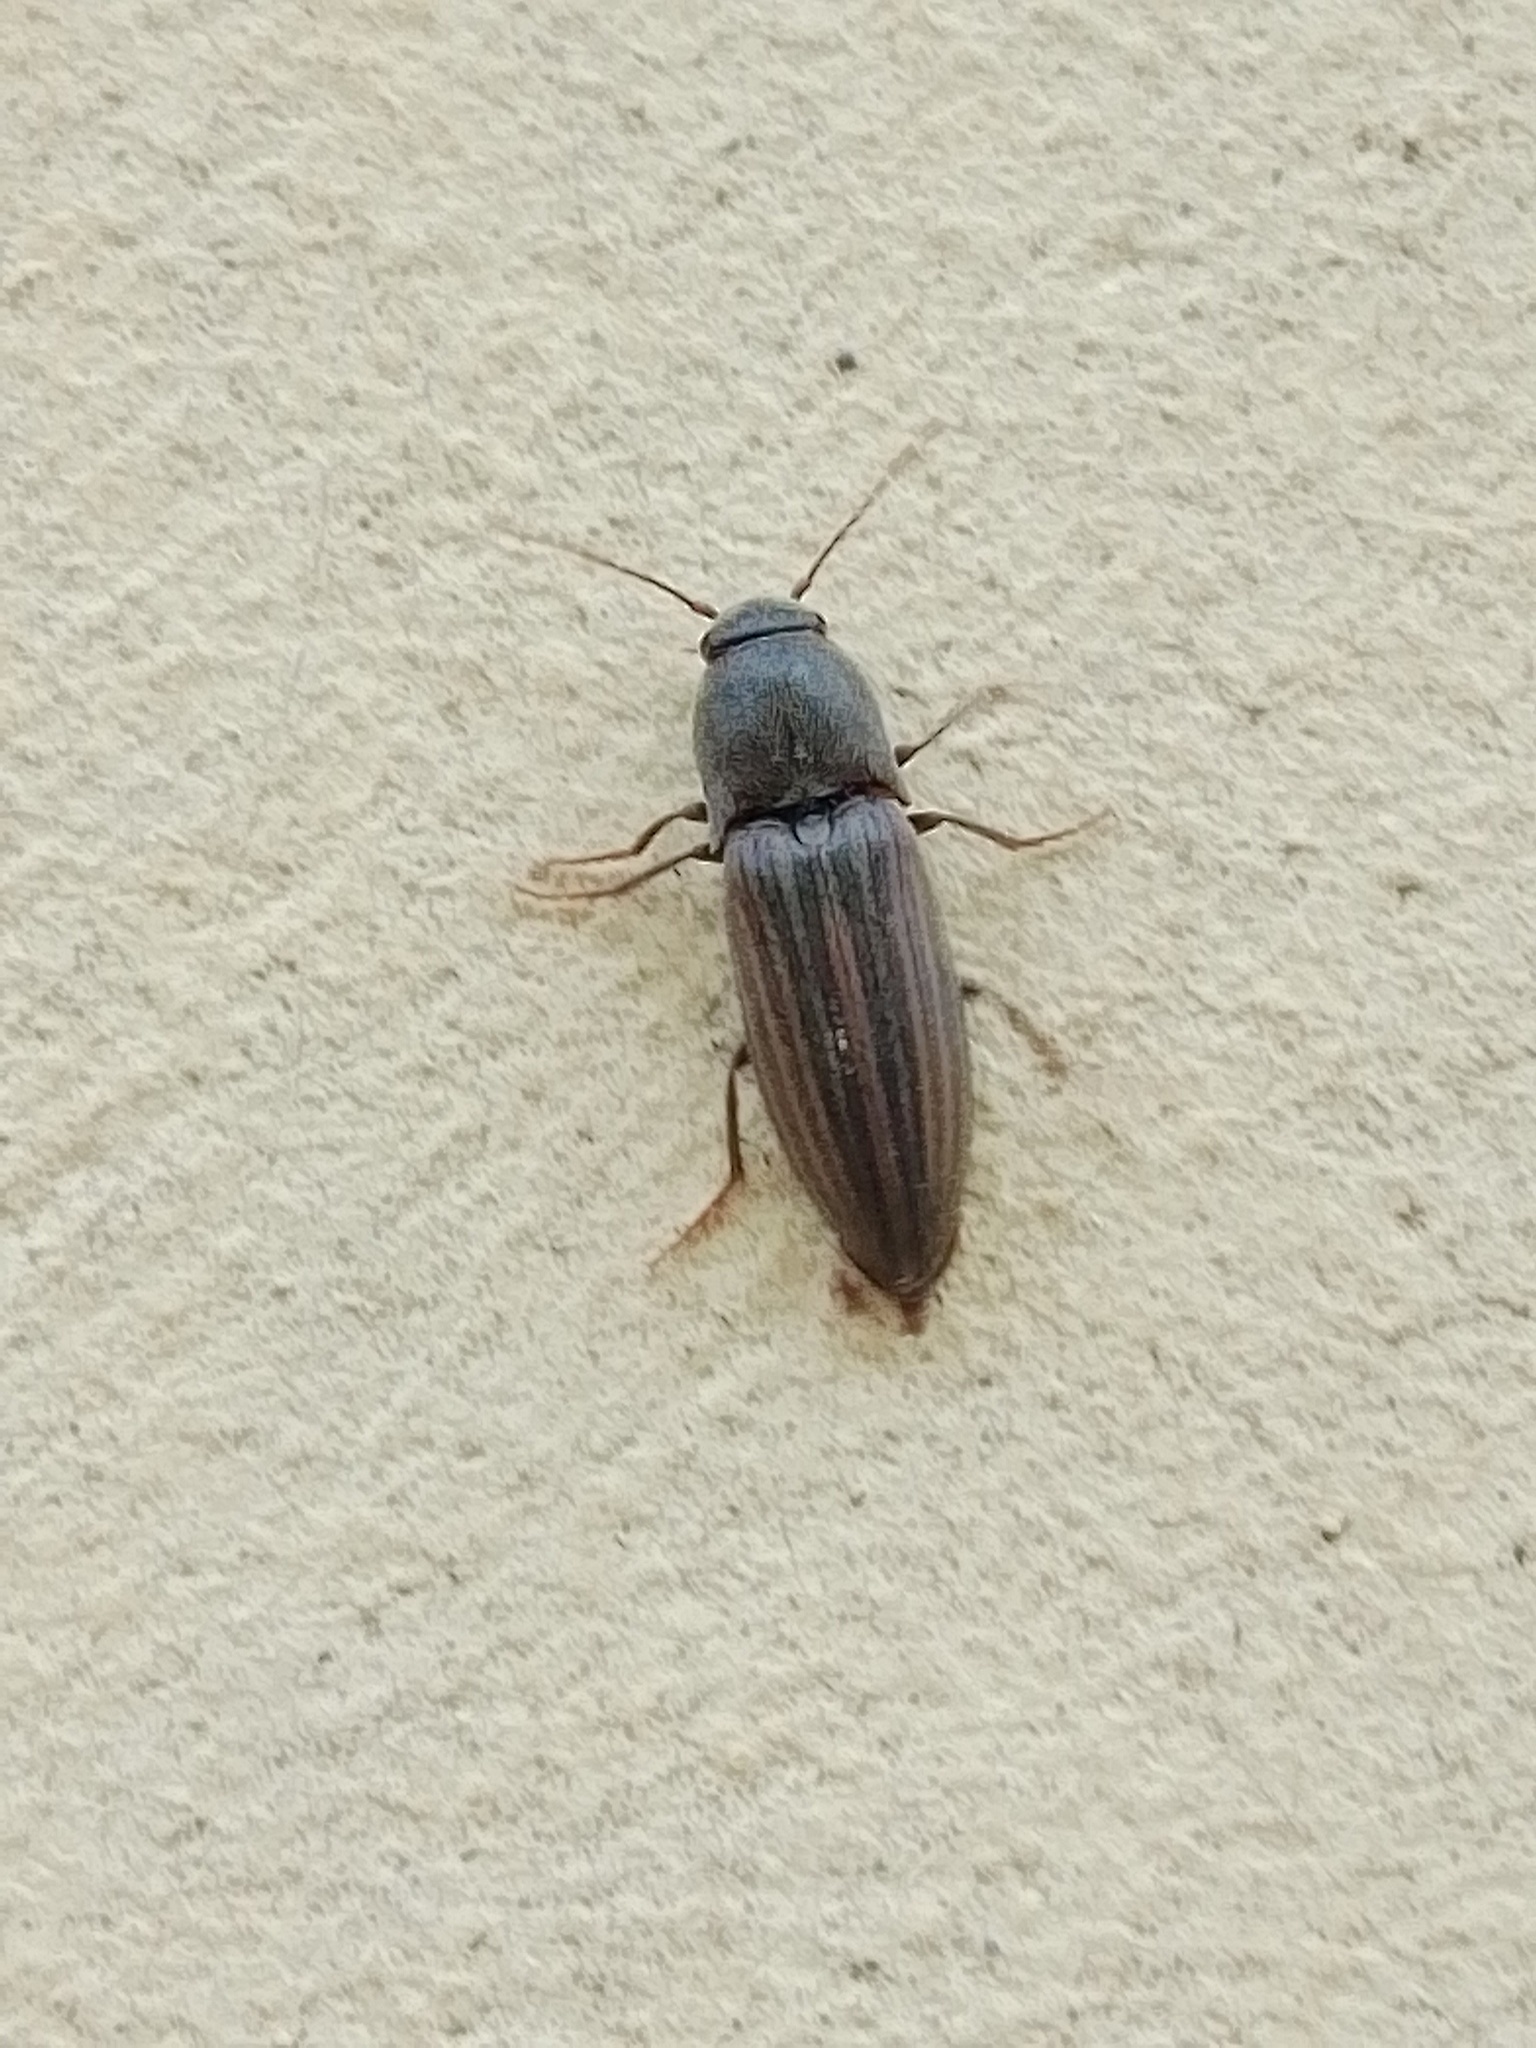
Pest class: clickbeetles_wireworms